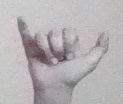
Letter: ya